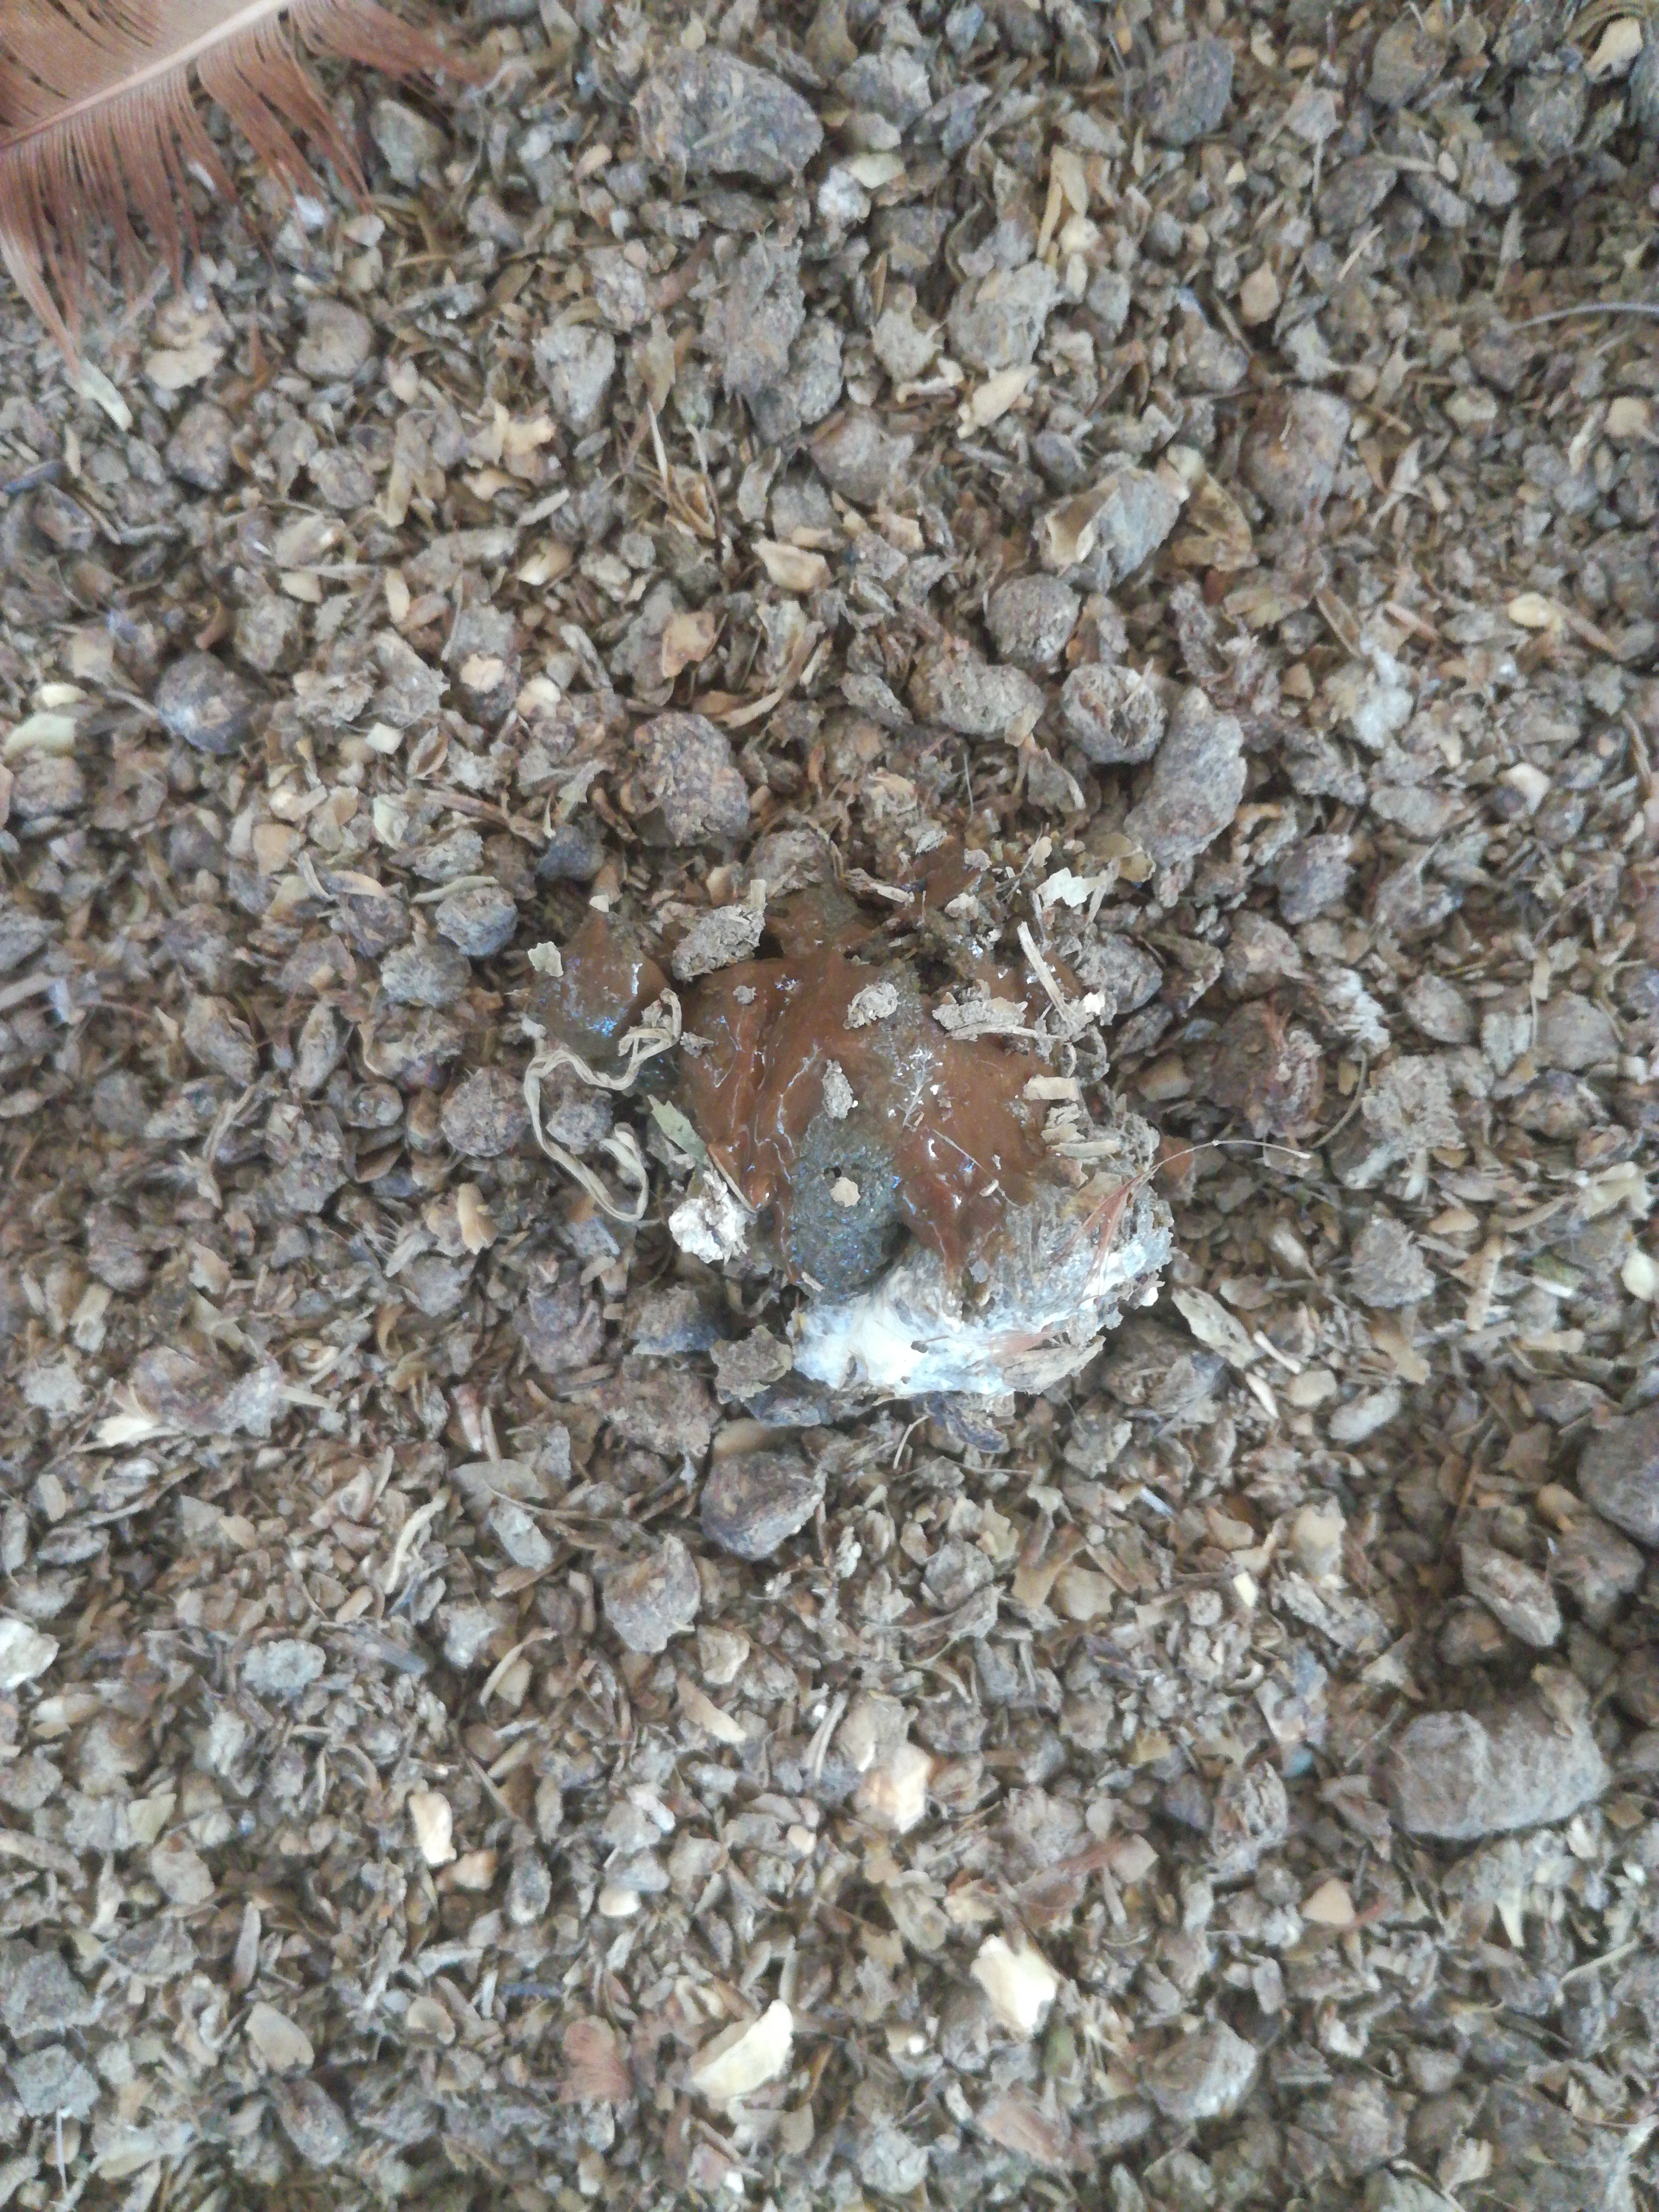
PCR-confirmed diagnosis: Healthy